List of Boeing 737 MAX groundings

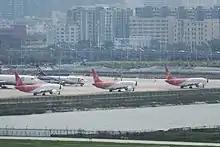
Boeing 737 MAX 8s of Shenzhen Airlines grounded at Shenzhen Bao'an International Airport in March 2019

After the Ethiopian Airlines crash, some airlines proactively grounded their fleets and regulatory bodies grounded the others. (This list includes 6 more 737 MAX aircraft than the official FAA record; these aircraft may have powered on their transponders, but not delivered to an airline. Some pre-delivered aircraft are located at Boeing Field, Renton Municipal Airport and Paine Field airports).